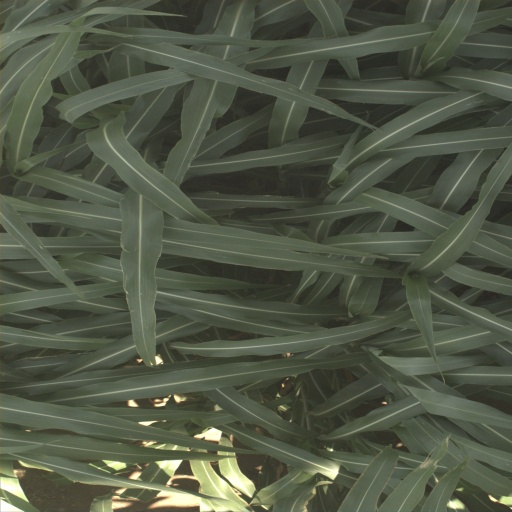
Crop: sorghum